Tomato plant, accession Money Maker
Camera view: vertical (180 deg); turntable rotation: 30 degrees
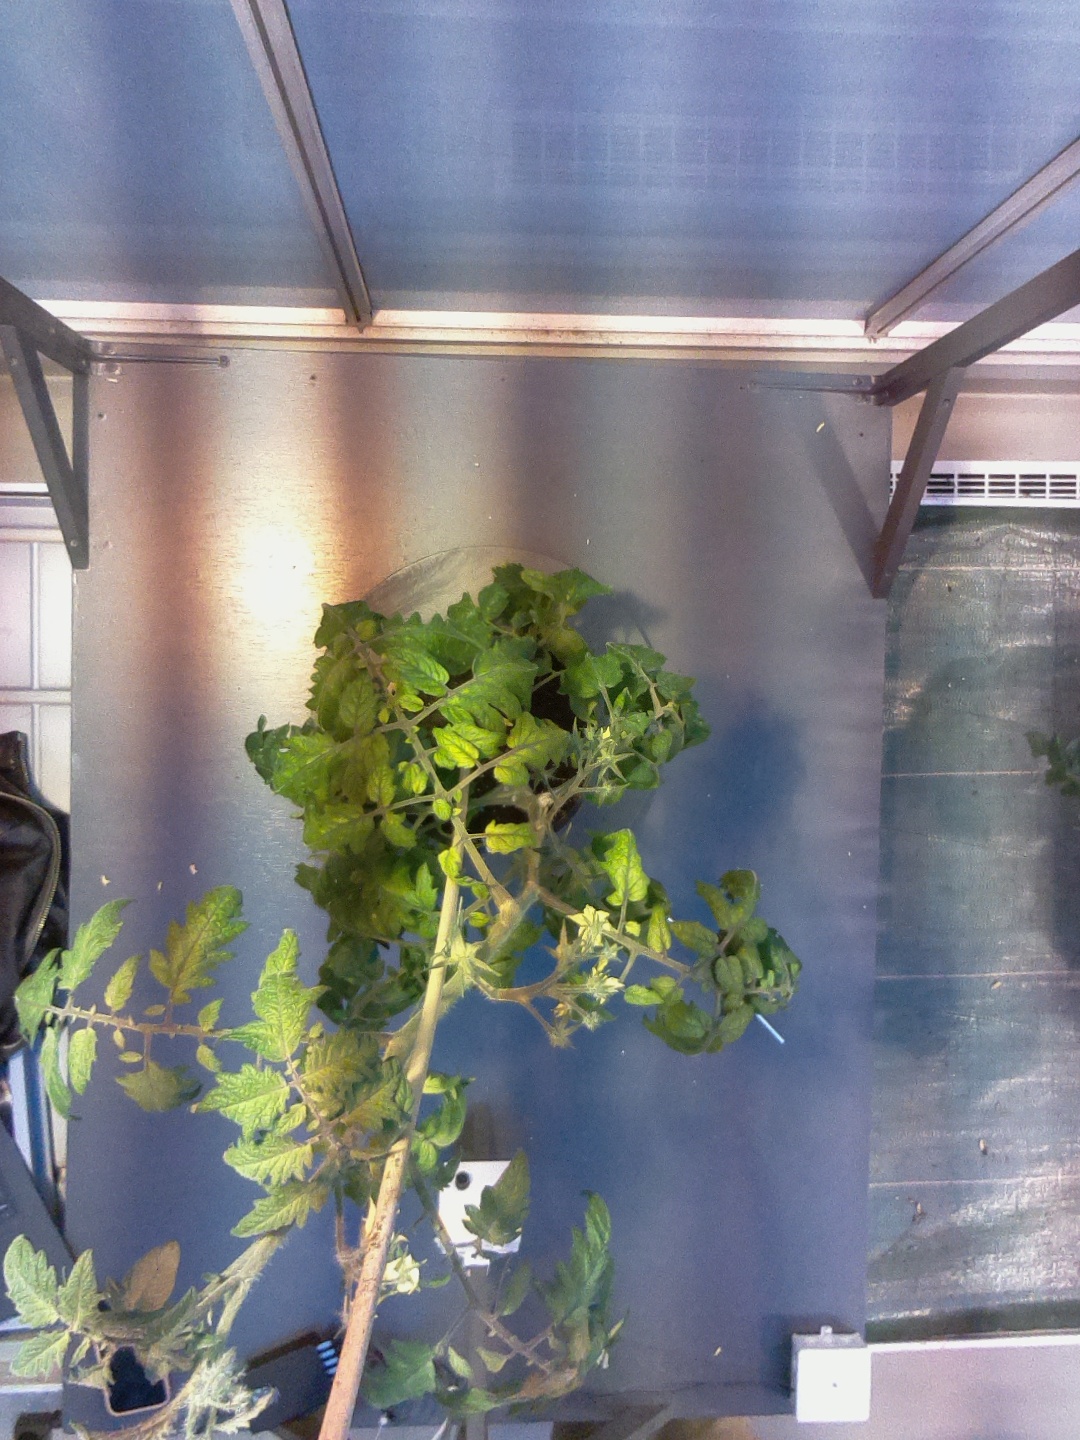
BBCH growth stage 71: 10%-20% of final fruit size